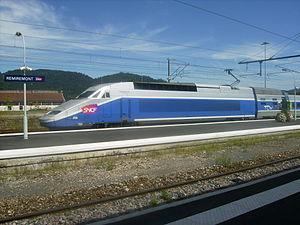
La gare de Remiremont est une gare ferroviaire française de la ligne d'Épinal à Bussang, située sur le territoire de la commune de Remiremont, dans le département des Vosges, en région Grand Est.
Remiremont, en vosgien de la montagne [rmirmo], est une commune française située dans le département des Vosges en région Grand Est. Située sur le piémont vosgien à 400 m d'altitude, elle marque l'entrée dans la moyenne montagne à l'embouchure des hautes vallées de la Moselle, de la Moselotte et de la Cleurie dont l'altitude va croissante.